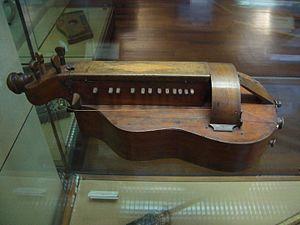
Vielle à roue du XVIIe siècle, Museo Nazionale degli Strumenti Musicali di Roma